Percy Main

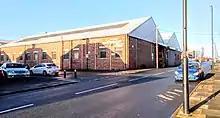
Percy Main, Go Ahead Bus Depot. North Shields, Tyne and Wear.

The village's main and only modern-day railway station is the Percy Main Metro station.